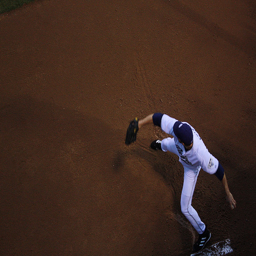
a baseball player throwing a ball and dirt
A bird's view of a man in a baseball uniform throwing a ball.
a baseball pitcher ready to throw the ball
A baseball pitcher wearing a glove throwing a ball
A baseball player who is about to throw a ball.